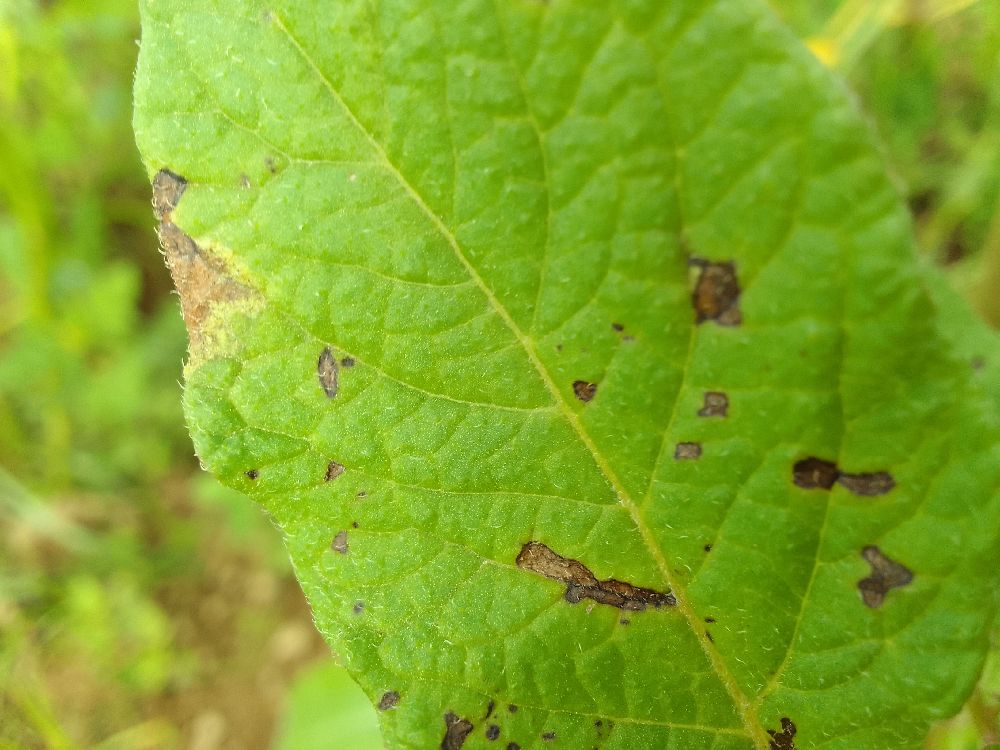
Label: Early blight